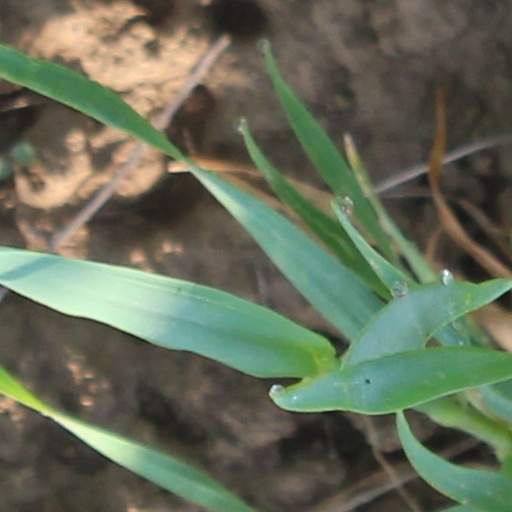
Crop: wheat